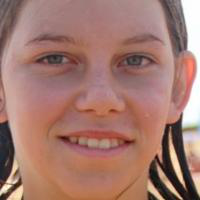
Age group: age 11-20